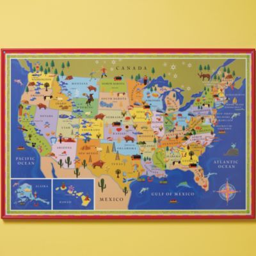
this map is your 34w x 23h print red frame